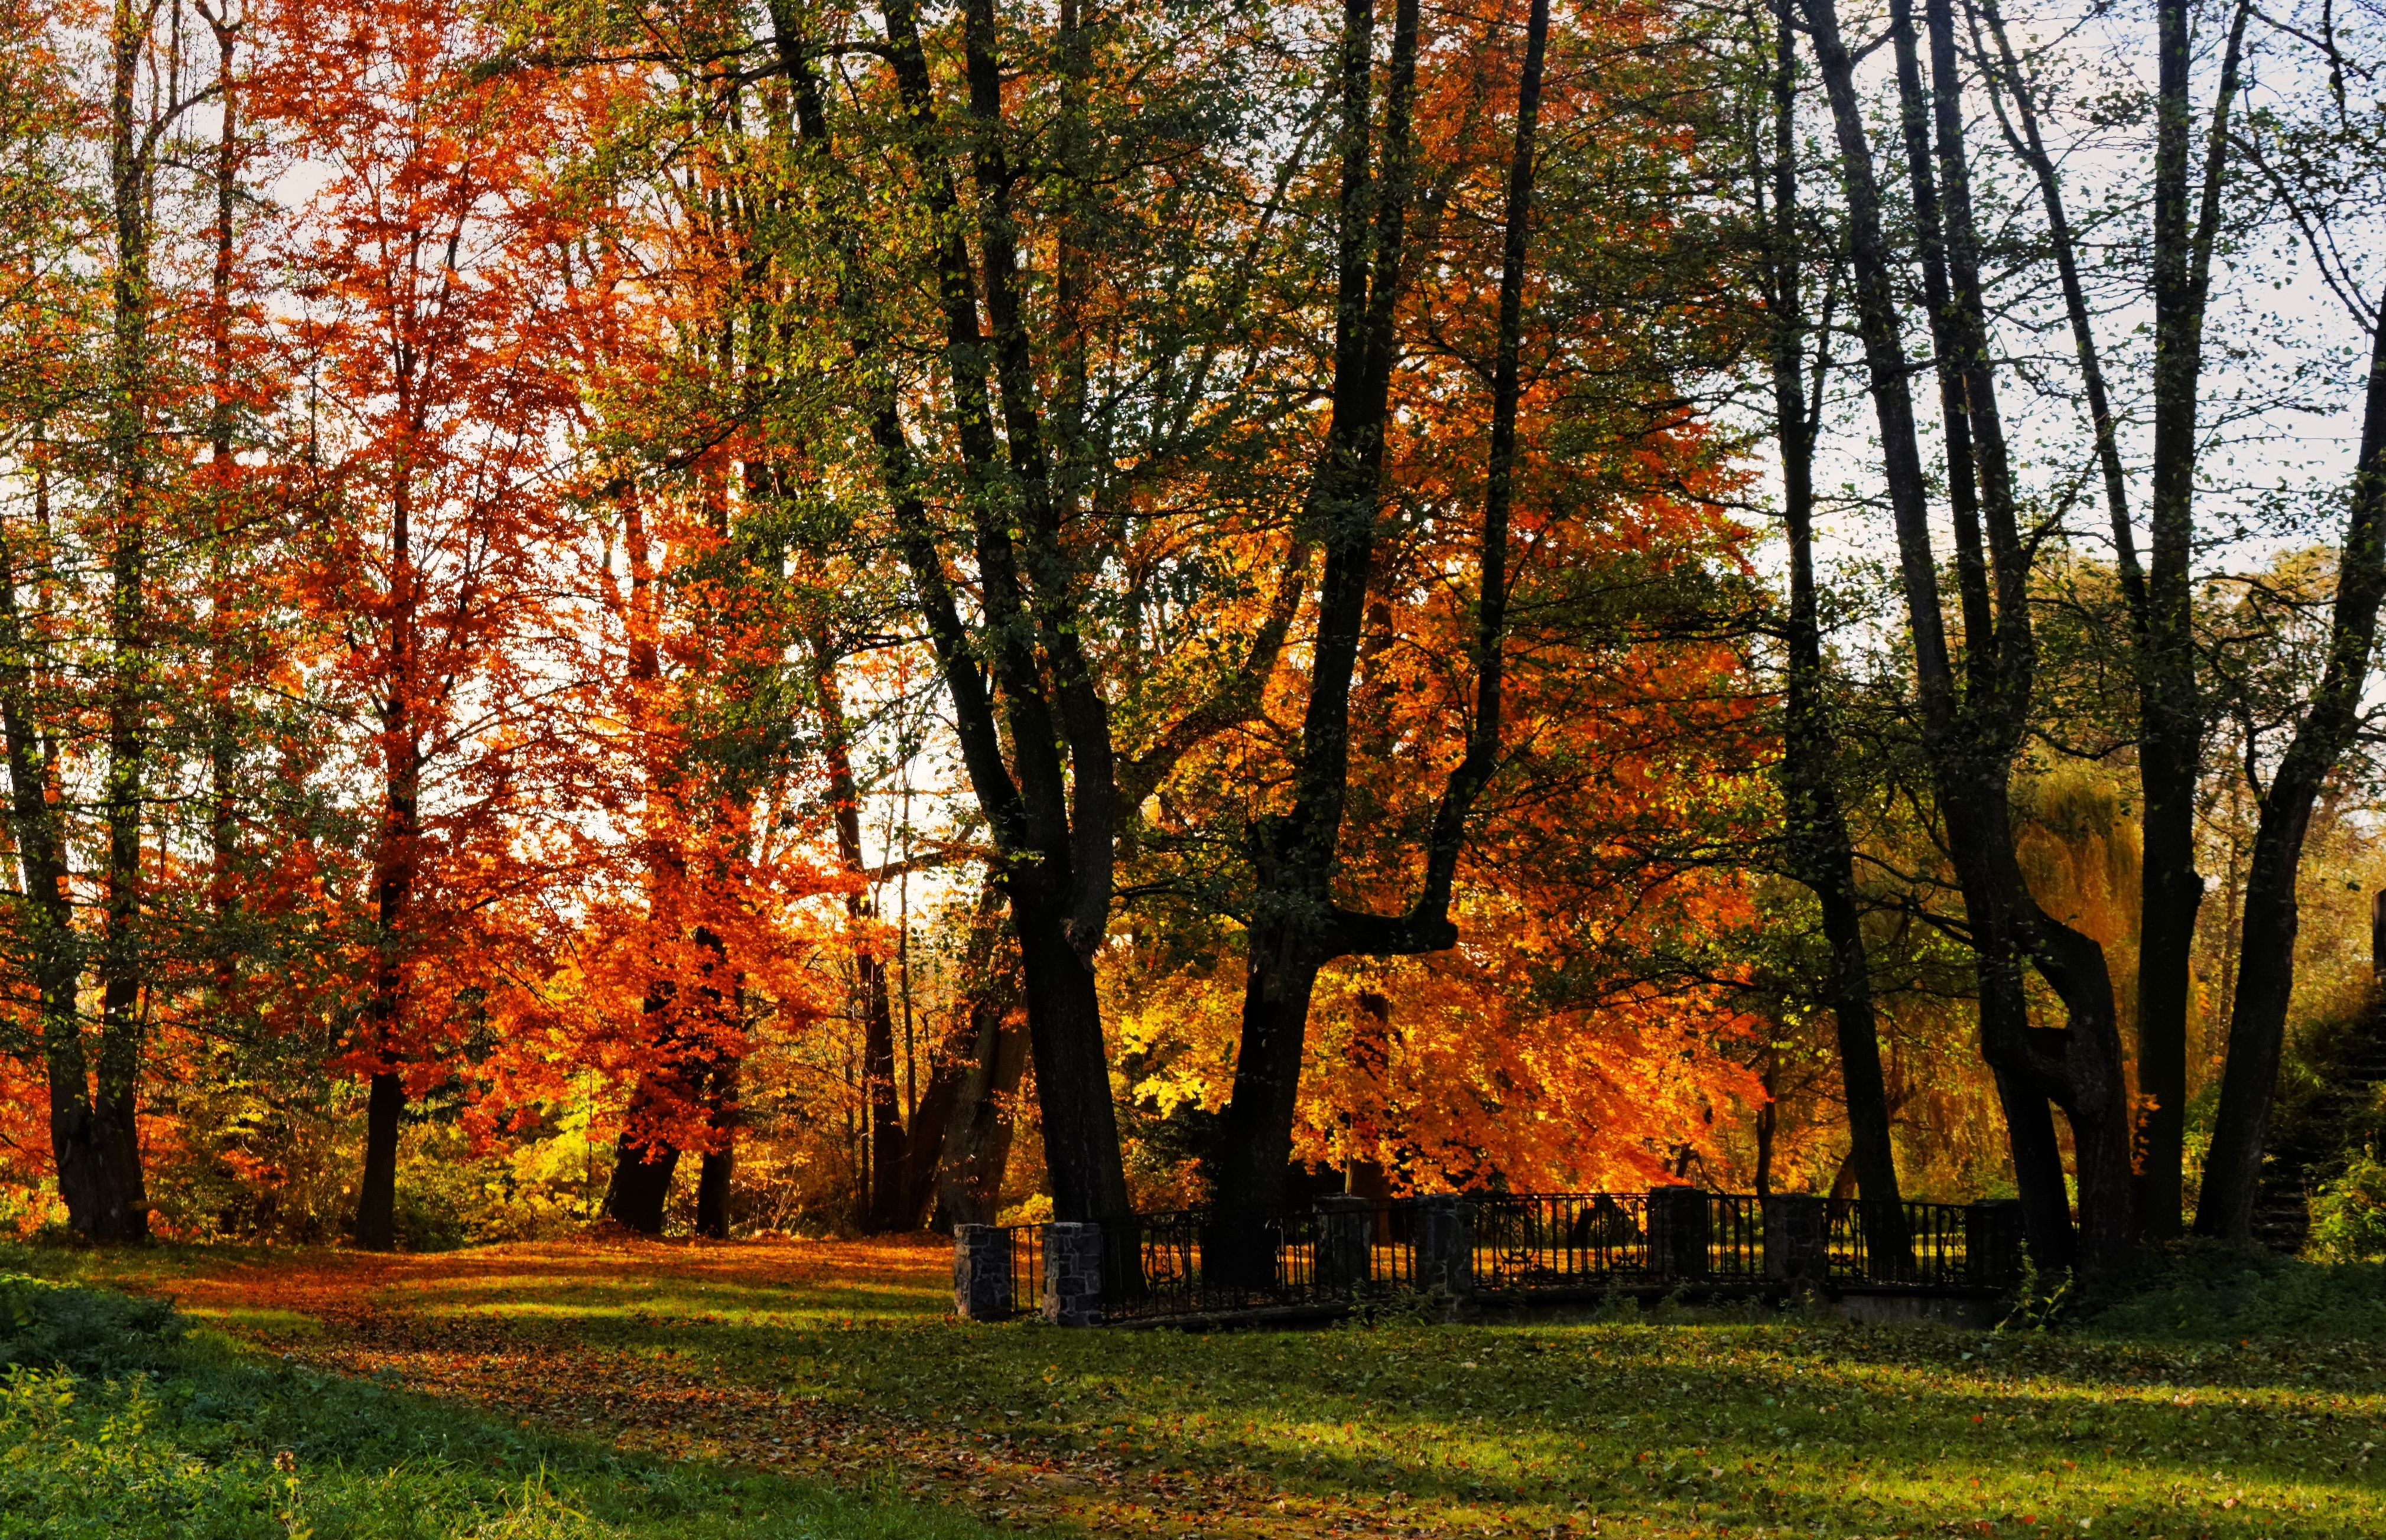
landscape, tree, nature, forest, branch, light, plant, sunlight, leaf, foliage, birch, autumn, park, lane, season, west, gold, poland, deciduous, grove, woodland, habitat, october, autumn gold, yellow leaves, ecosystem, the brook, biome, natural environment, woody plant, temperate broadleaf and mixed forest